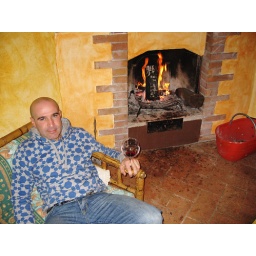
Me, Christian and Bruno drinking a nice glass of red wine near the fireplace.